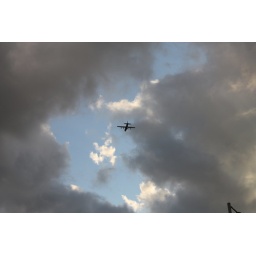
This plane was flying into R.A.F lyneham wiltshire i really like the cloud in this pic